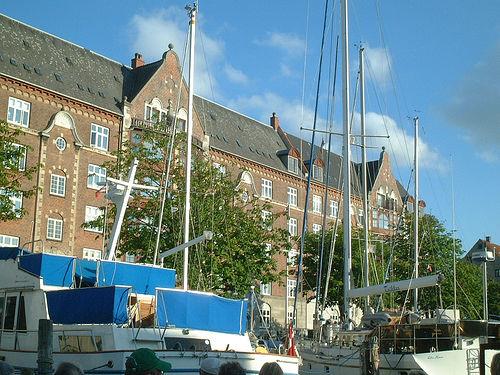
Weather: cloudy or overcast